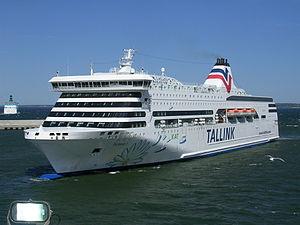
Tallink, ou AS Tallink Grupp, est une compagnie maritime estonienne créée en 1989, spécialisée dans le transport de passagers et de véhicules entre l'Estonie, la Finlande, la Suède et la Lettonie. Silja Line fait depuis 2007 partie du Tallink Grupp. L'entreprise est l'une des principales compagnies maritimes en mer Baltique.